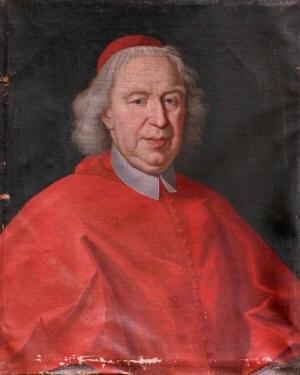
Pompeo Aldrovandi est un cardinal italien du XVIIIᵉ siècle.